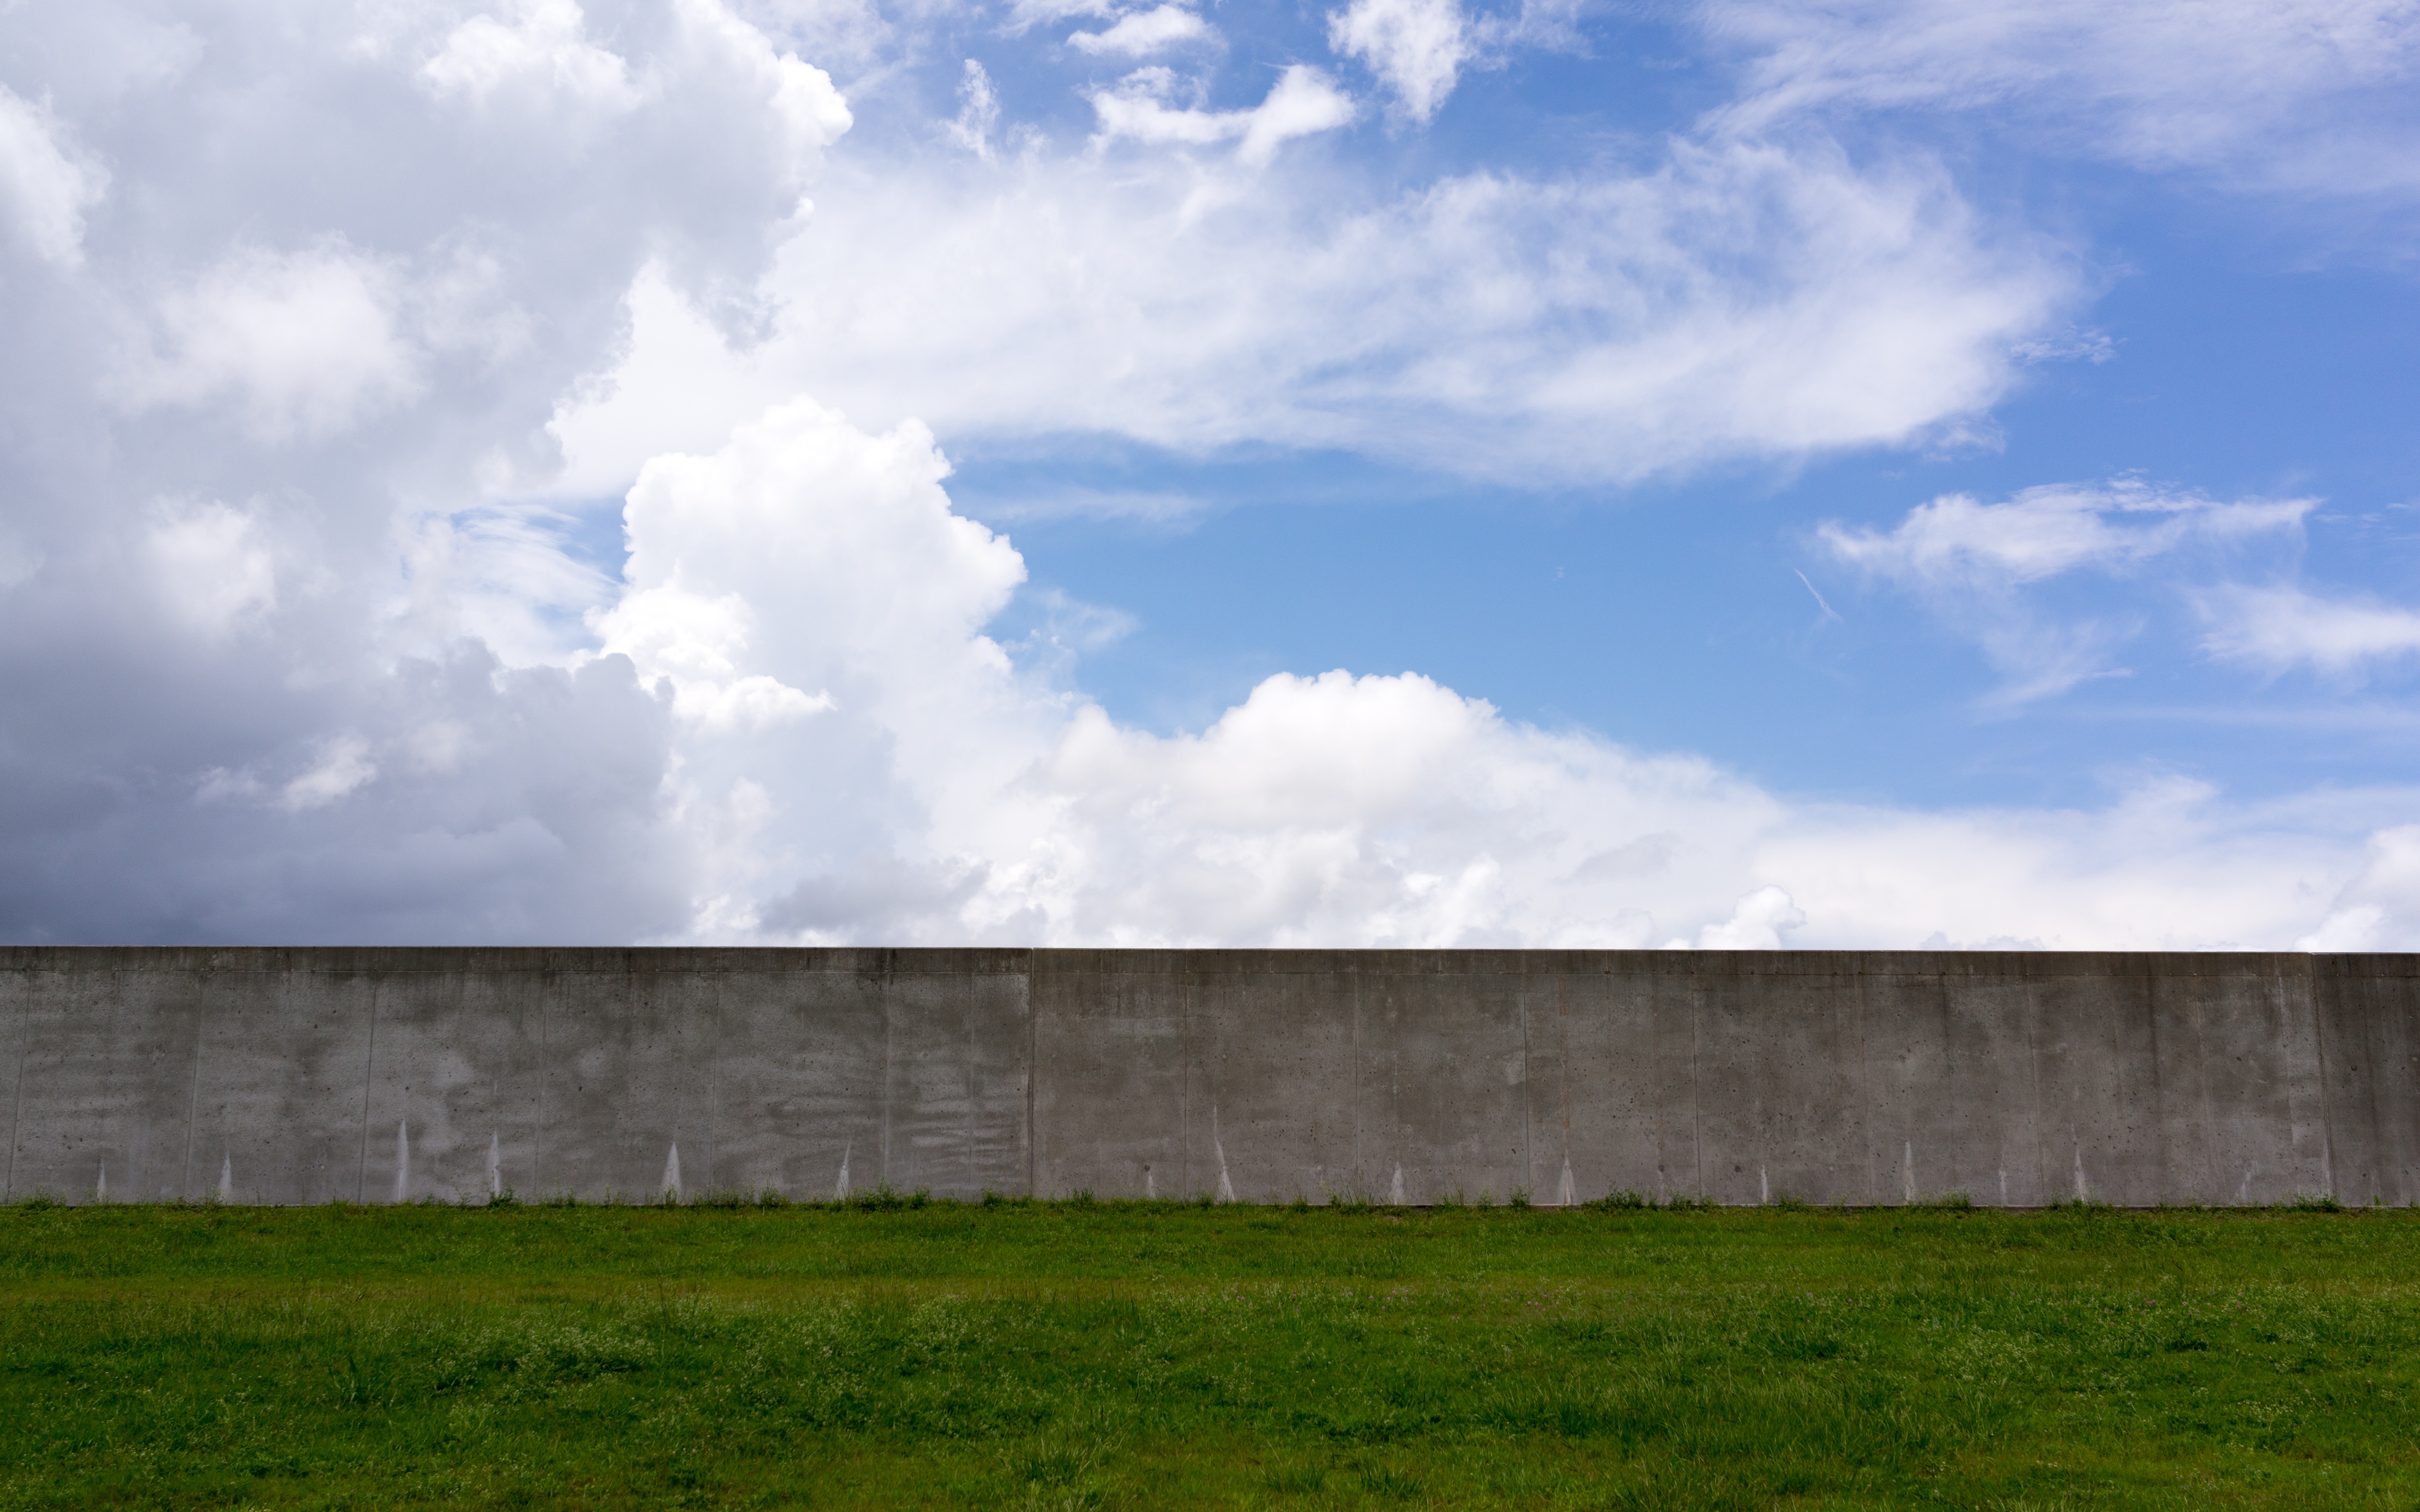
landscape, tree, nature, grass, horizon, cloud, sky, field, prairie, sunlight, morning, hill, wind, plain, rural area, meteorological phenomenon, atmosphere of earth